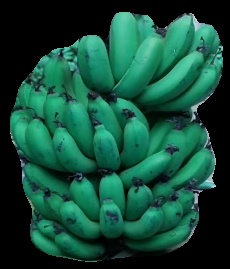
Variety: pachbale
Grade: grade2